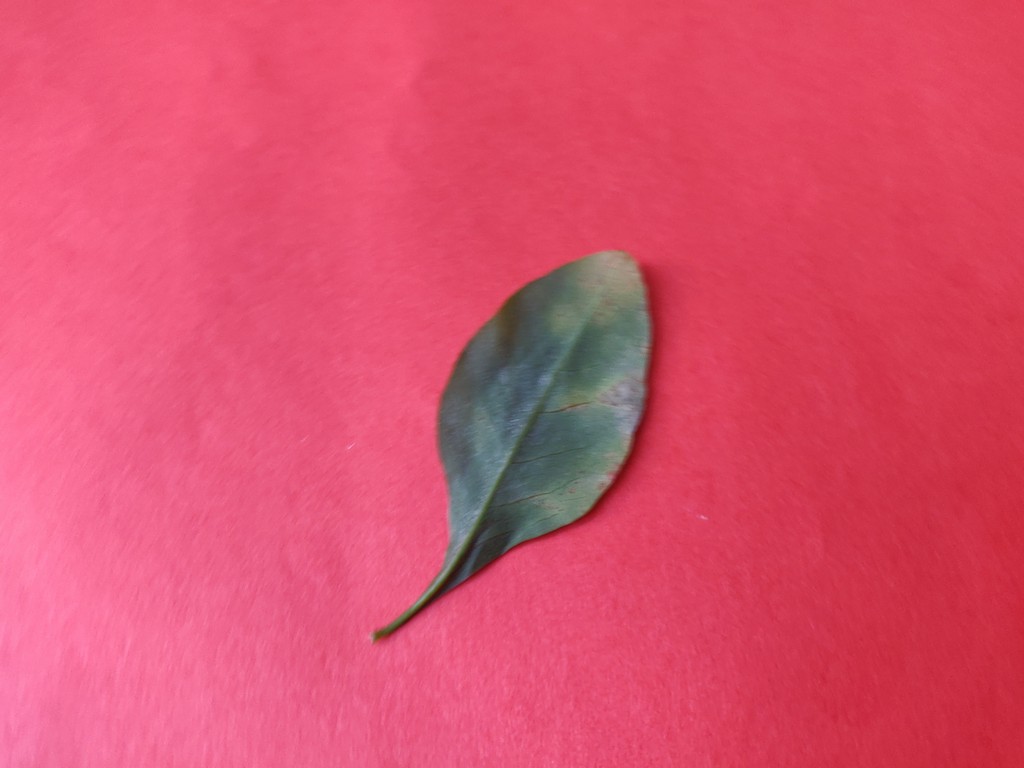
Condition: Unhealthy
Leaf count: single
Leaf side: back